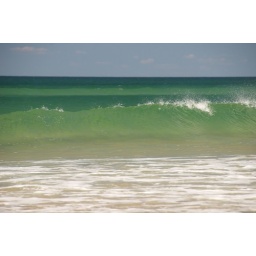
wave breaking in clear water